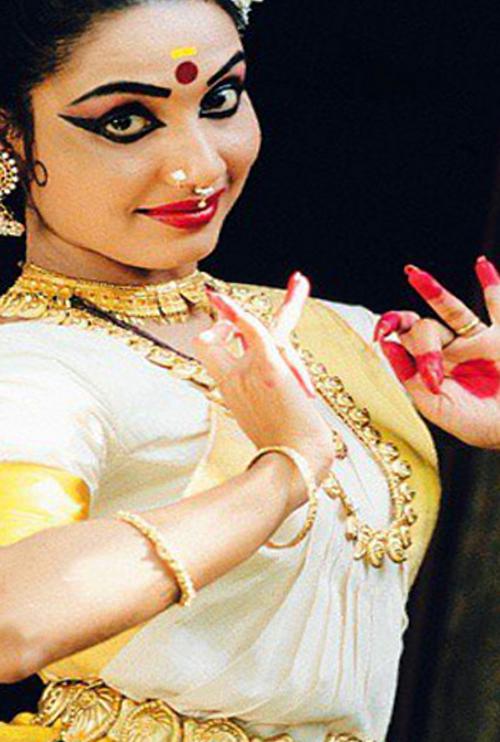
Dance form: mohiniyattam